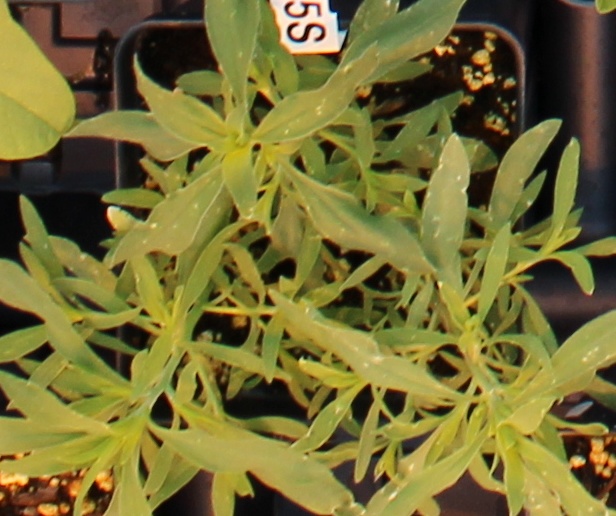
Label: Kochia